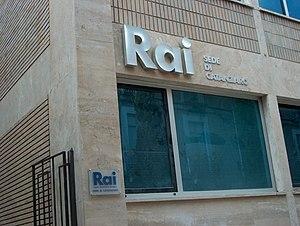
Rai 3 est la troisième chaîne de télévision publique italienne à vocation régionale et de services du groupe audiovisuel public Rai.